Nutrition facts label

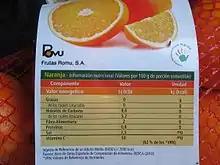
A rare example of optional nutrition facts on a label for oranges (in the EU not mandatory for unprocessed fruits)

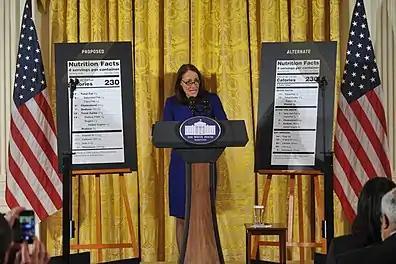
FDA Commissioner Margret Hamburg speaks at a White House event regarding proposed updates to the FDA's Nutrition Facts labels for food packaging. Feb. 27, 2014

The United Kingdom introduced Guideline Daily Amounts in 1996. This system was adopted in the European Union and replicated other countries.